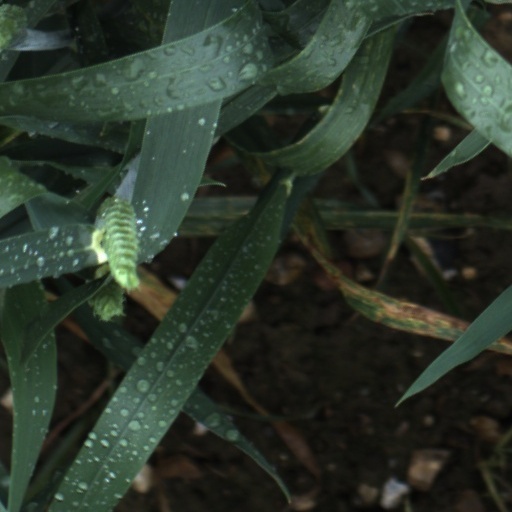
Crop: wheat